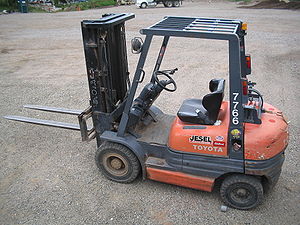
Gaffeltruck
Gaffeltruck
En gaffeltruck er et motorredskab til at løfte, stable og transportere gods. Der findes tre typer: kontratruck, rækketruck og gaffelstabler.